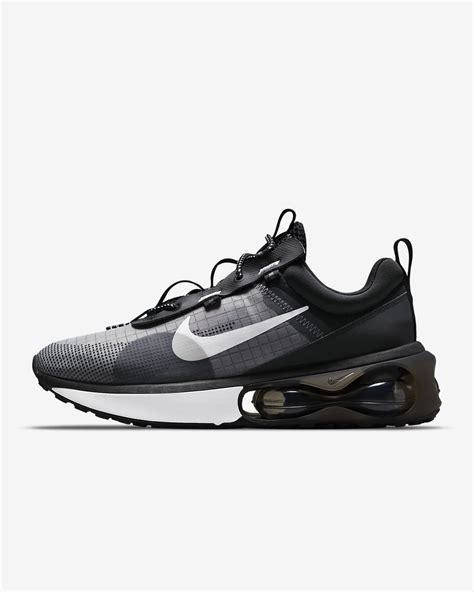
Brand: Nike
Model: Air Max 2021